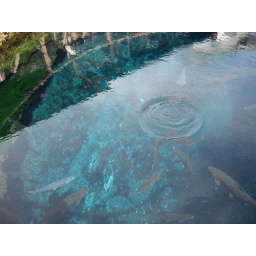
Fish in clear blue water